David Tonoyan

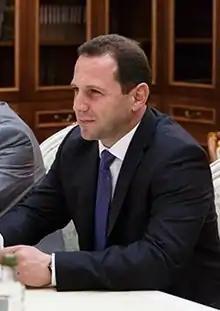
Tonoyan in 2016

David Edgari Tonoyan (Armenian:Դավիթ Էդգարի Տոնոյան; born 27 December 1967) is an Armenian political figure and former Defence Minister of Armenia, in office from 2018 to 2020.